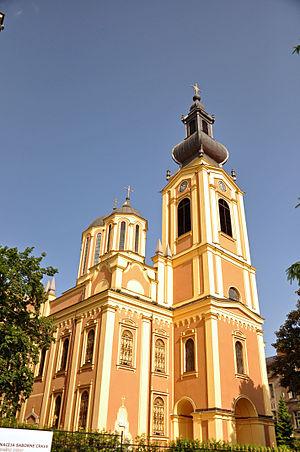
La métropole de Dabro-Bosna est une circonscription de l'Église orthodoxe serbe. Elle est située en Bosnie-Herzégovine et son siège se trouve à Sarajevo. En 2006, elle est administrée par intérim par l'évêque Grigorije.
Cet article recense les monuments nationaux situés sur le territoire de la Ville de Sarajevo en Bosnie-Herzégovine et dans la République serbe de Bosnie. La liste établie par la Commission pour la protection des monuments nationaux compte 109 monuments nationaux inscrits sur la liste principale et 20 monuments inscrits sur une liste provisoire.